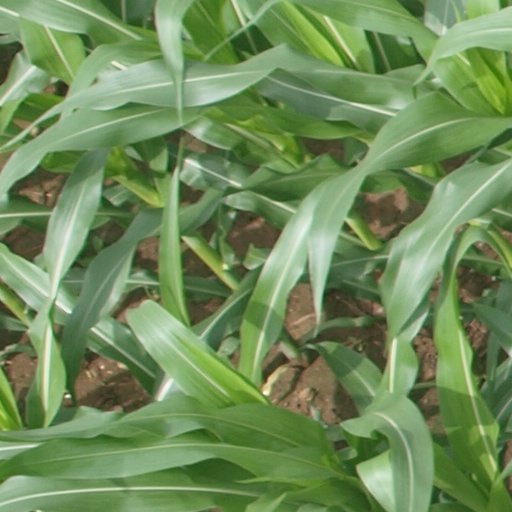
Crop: maize; corn